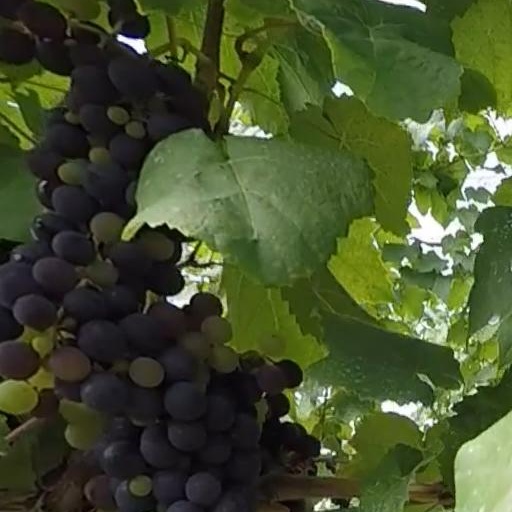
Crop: grape